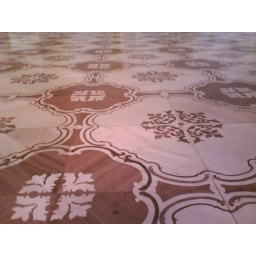
The wooden inlaid floor tiles of the Canaletto Room in the Royal Castle.